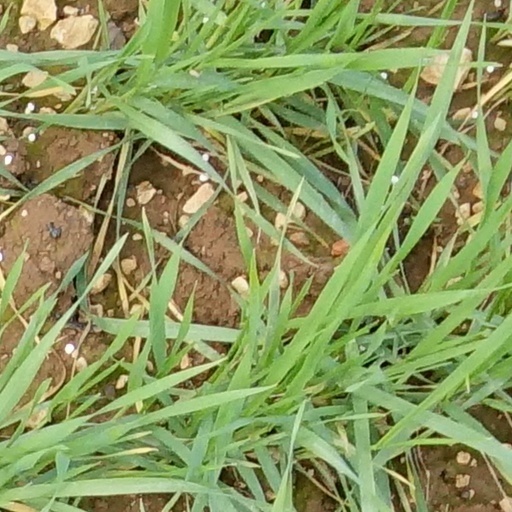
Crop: wheat